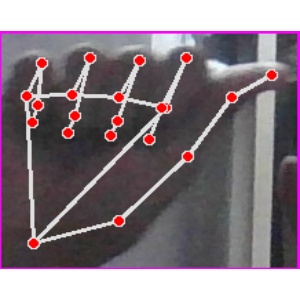
अक्षर: छ